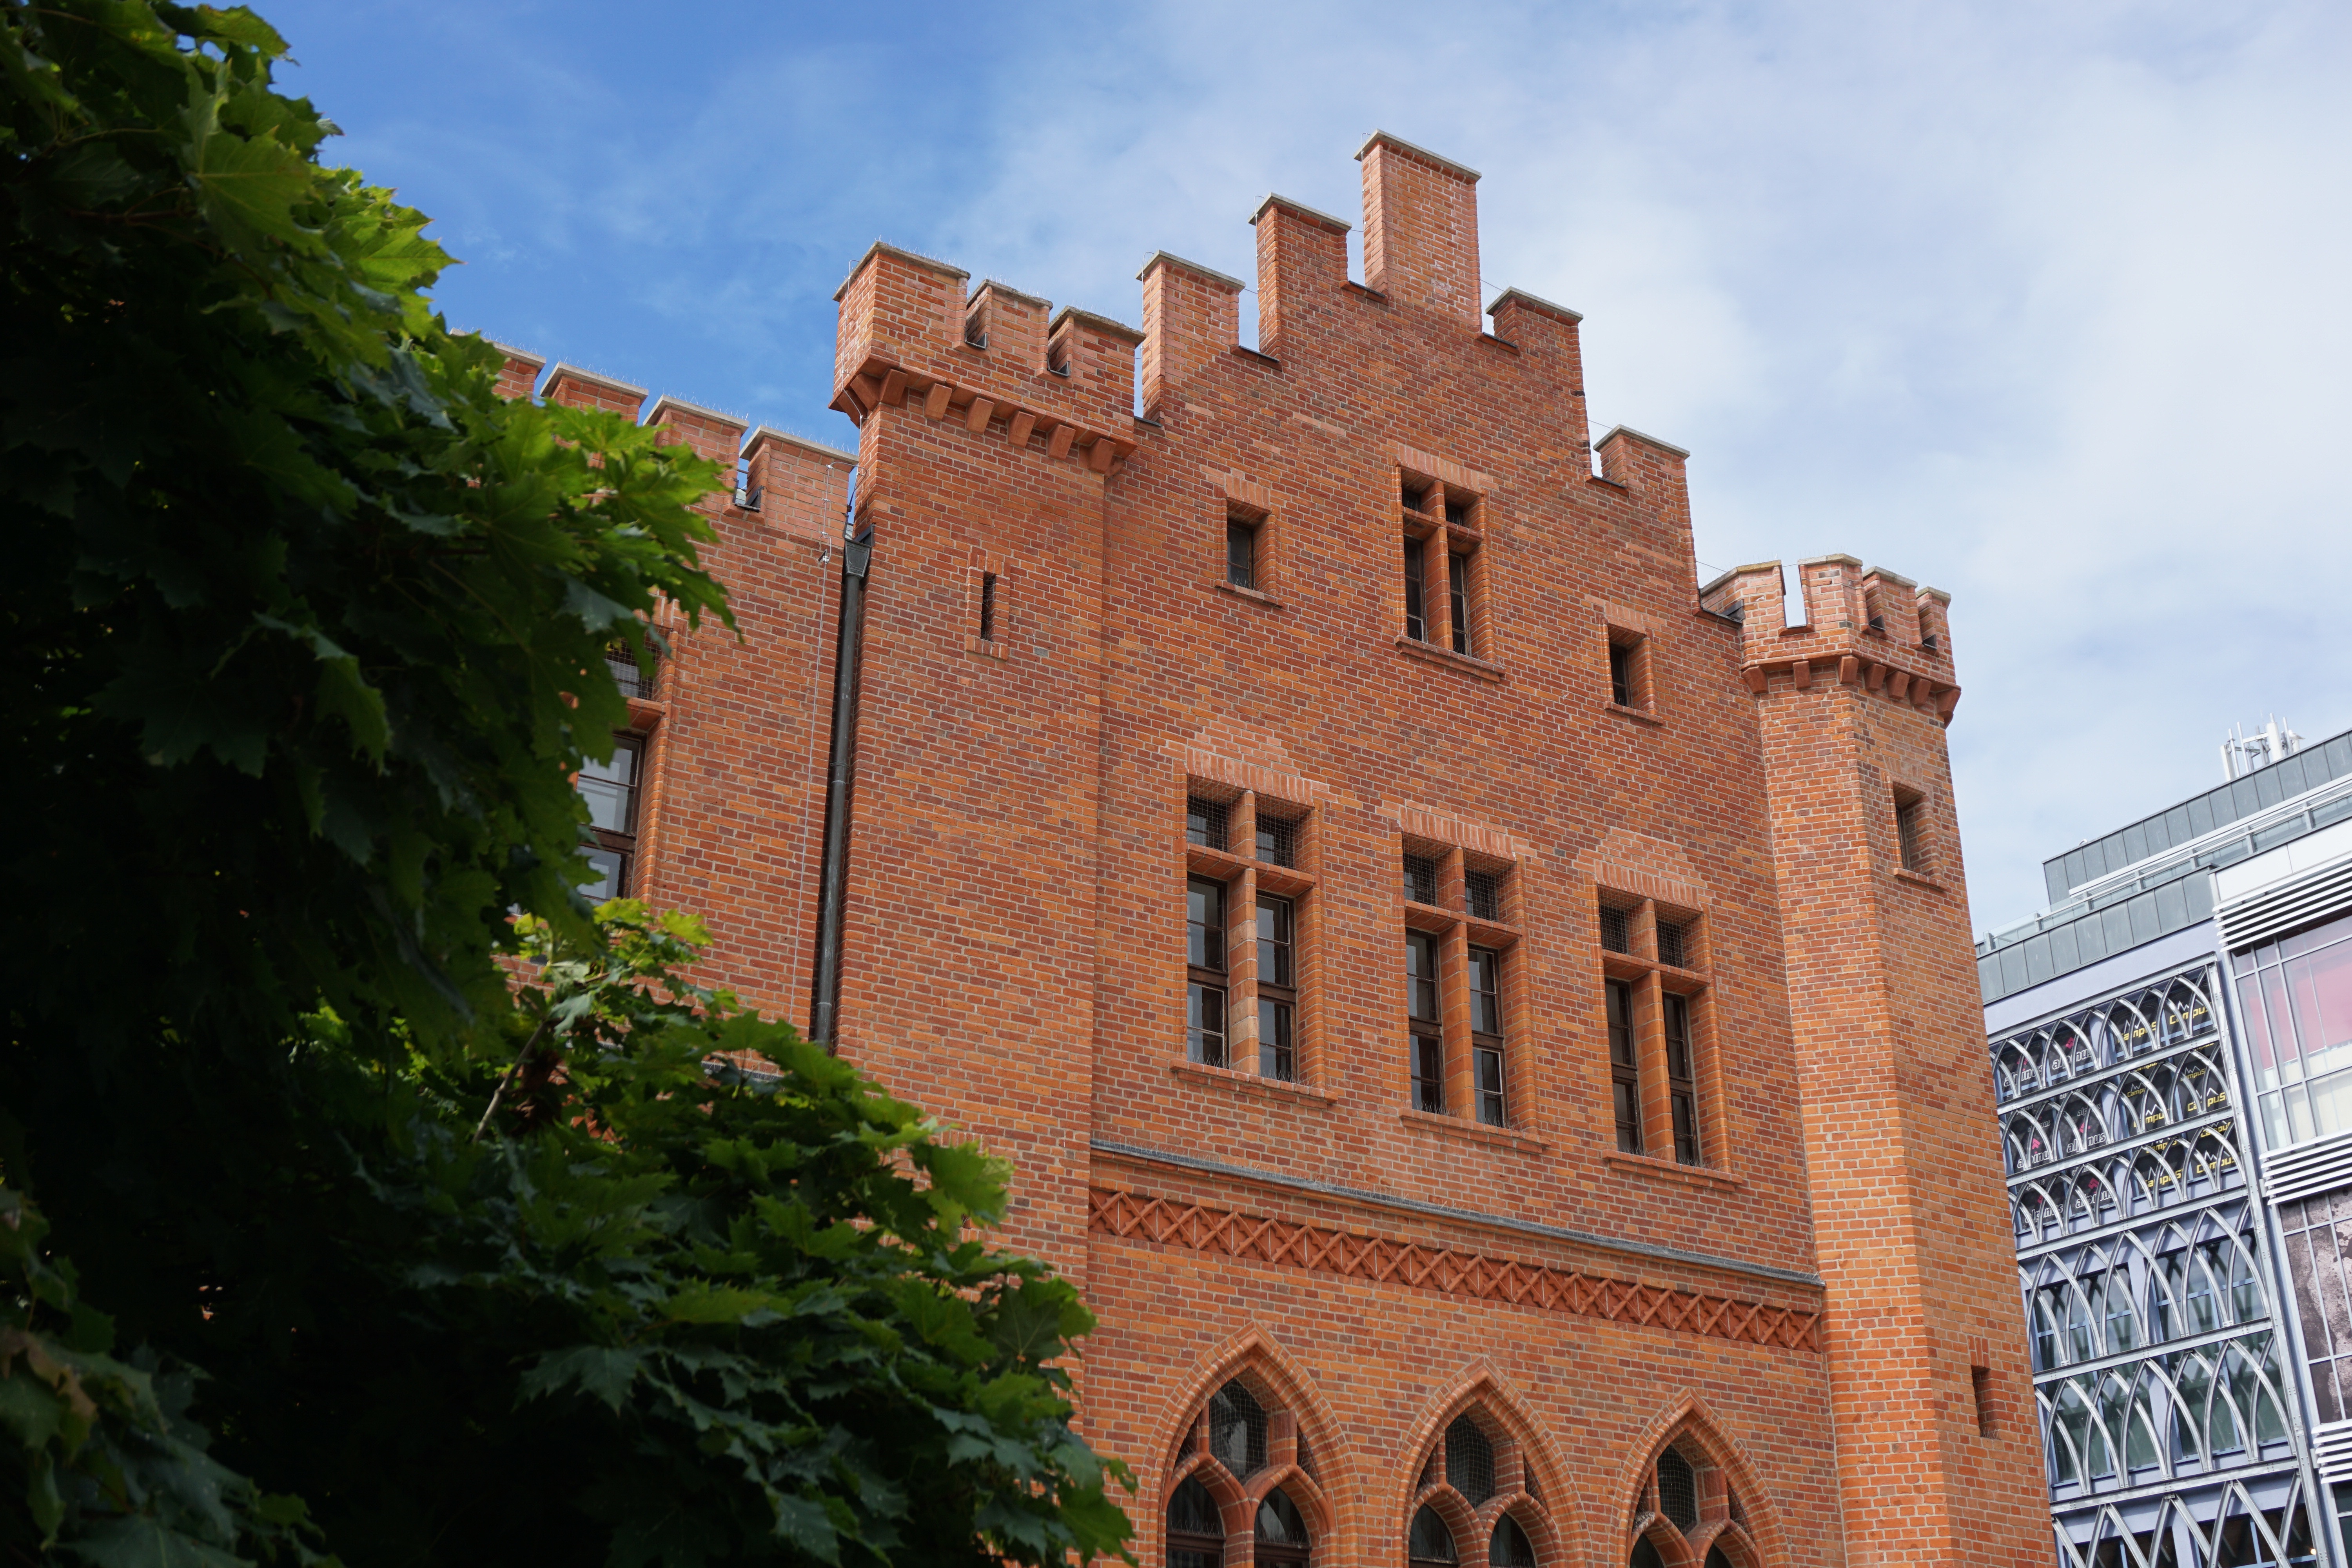
architecture, house, building, chateau, palace, city, castle, landmark, facade, waterway, old town, poland, estate, historically, town hall, ko obrzeg, stately home, stadtmitte, kolobrzeg